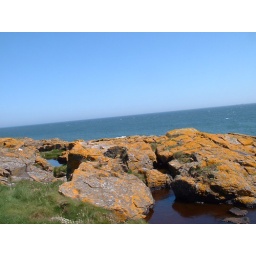
Lichen covered rocks along the coast from Doonies Farm in Aberdeen.